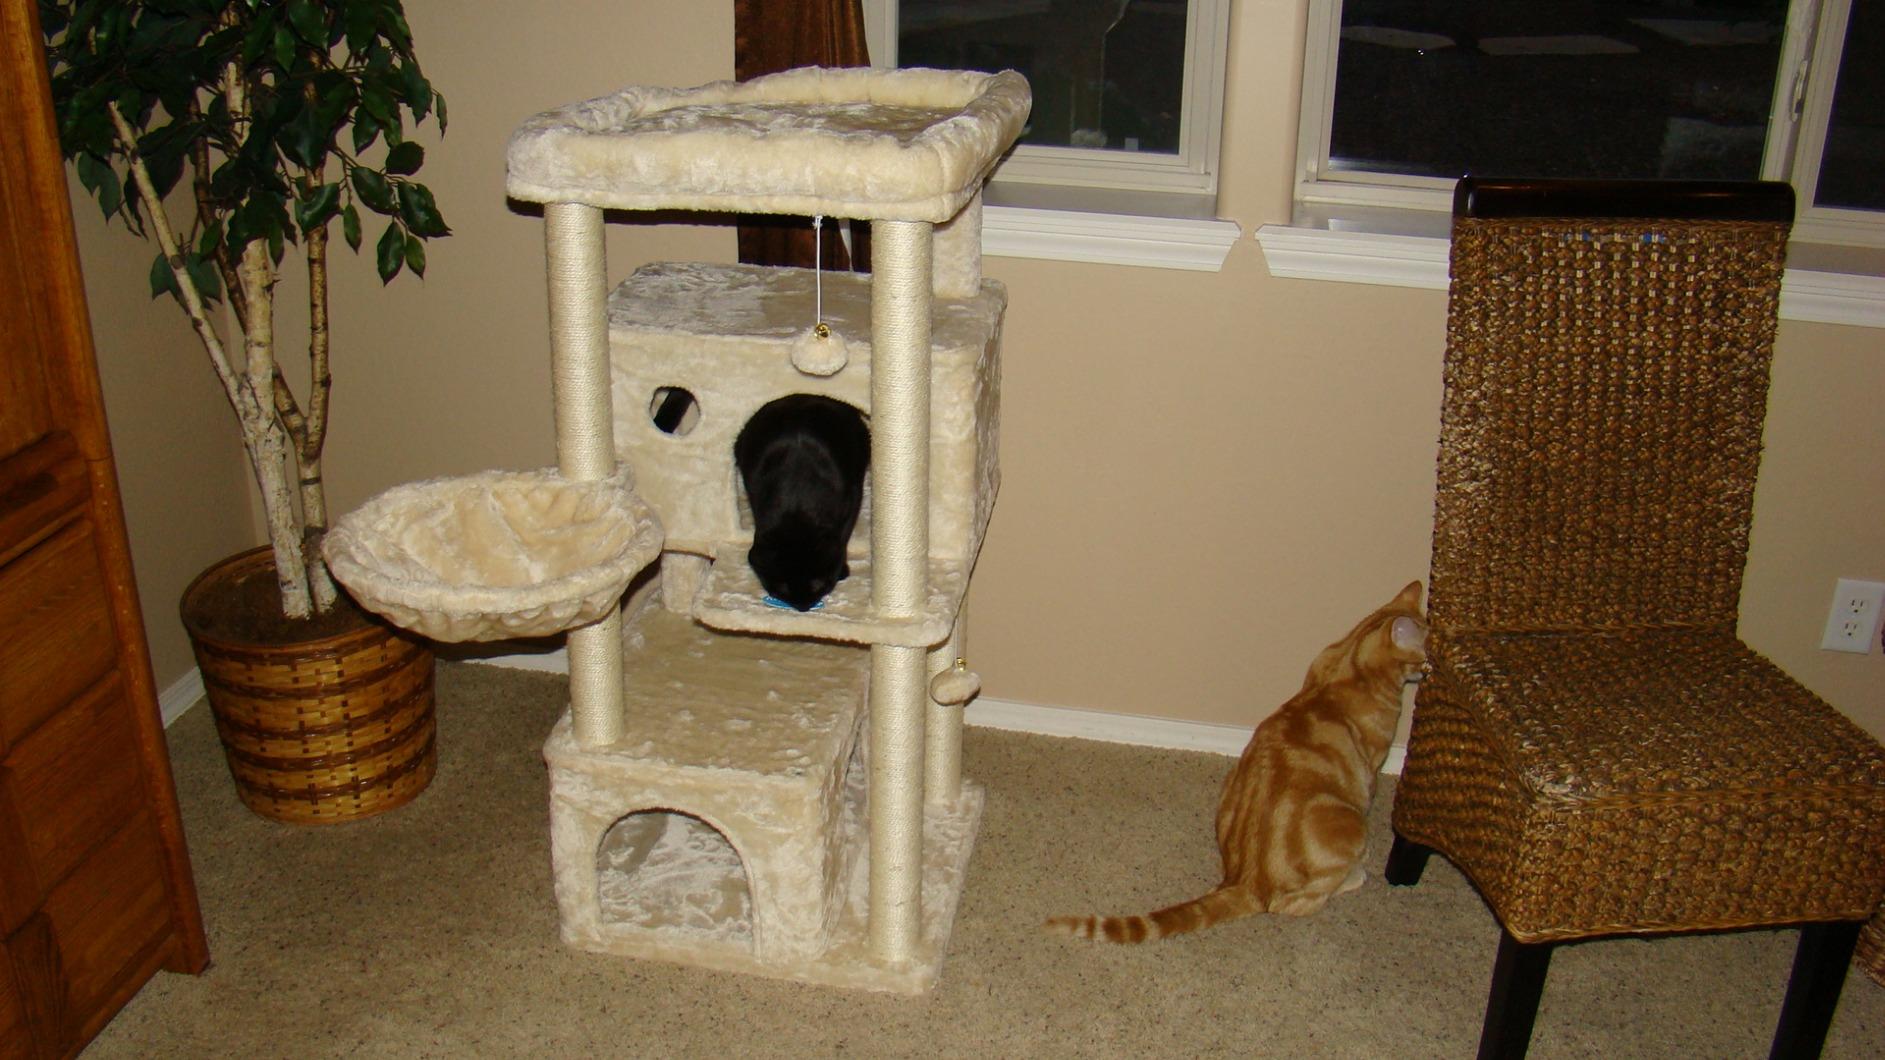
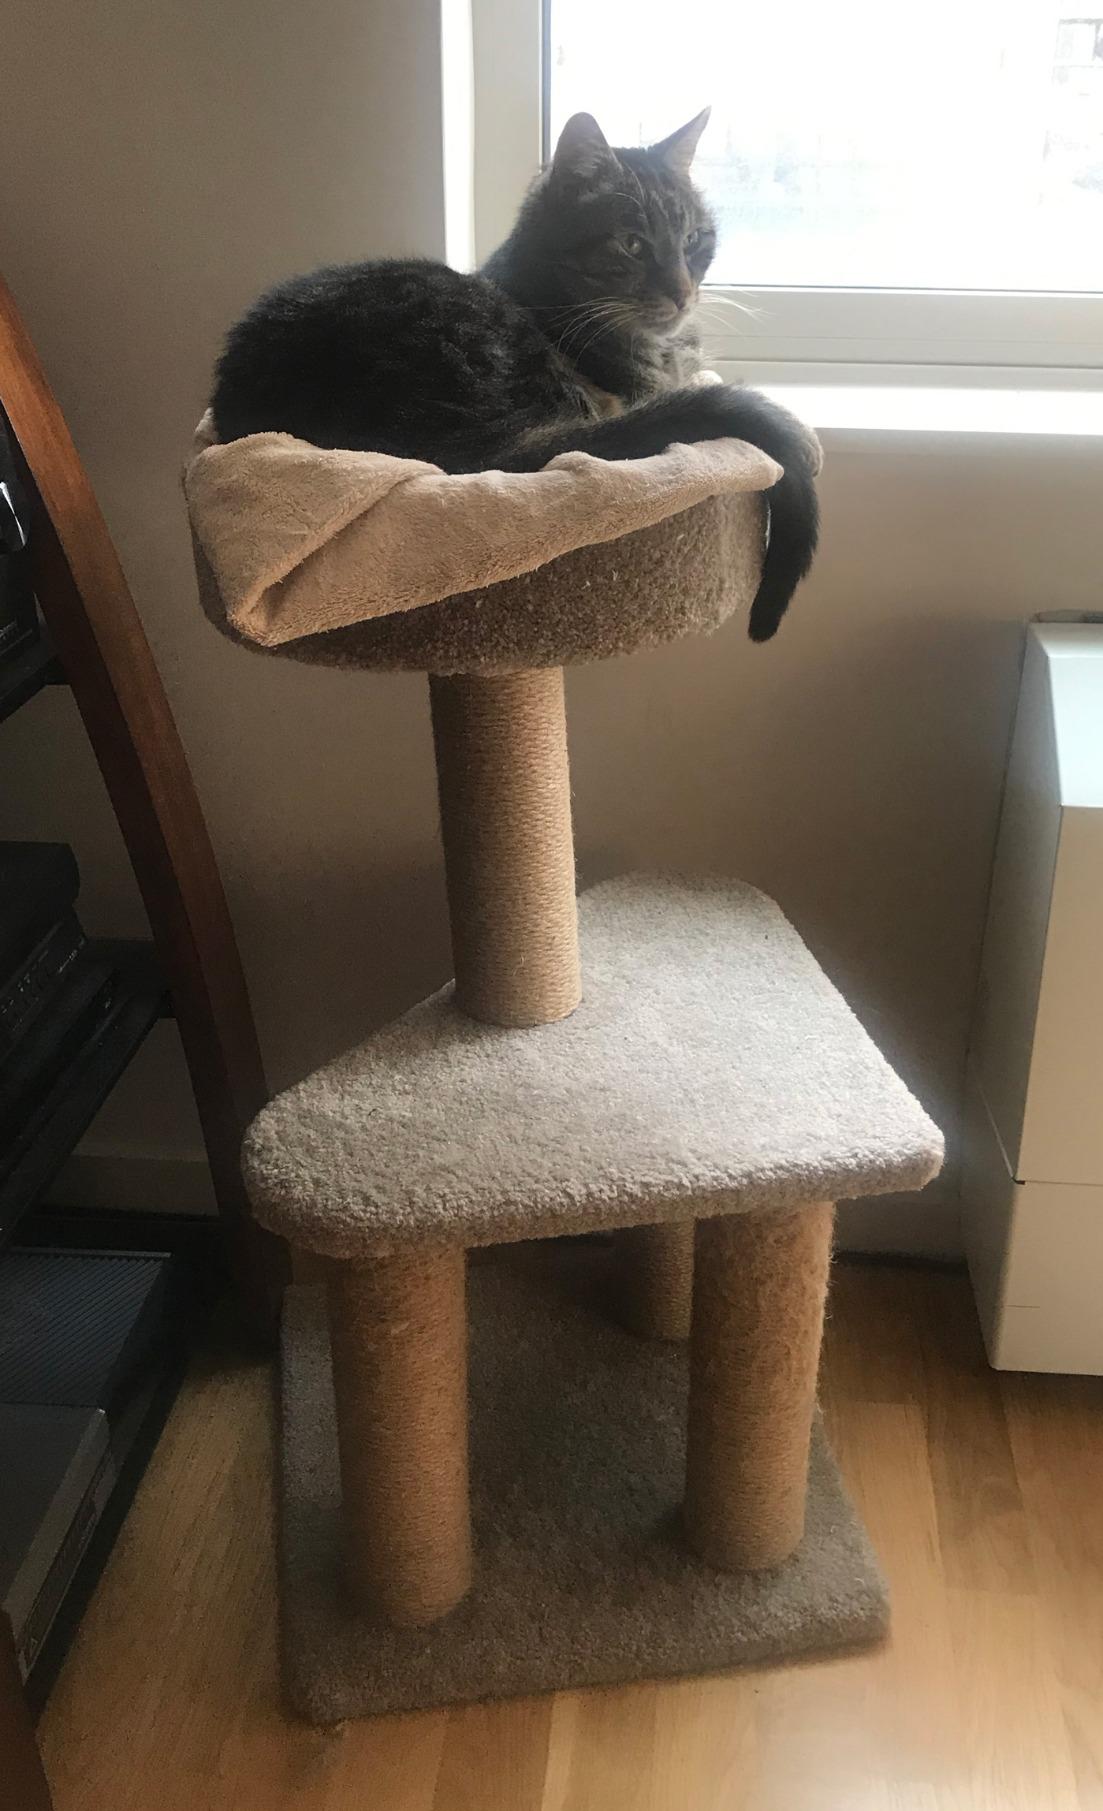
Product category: items_cat tree
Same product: no